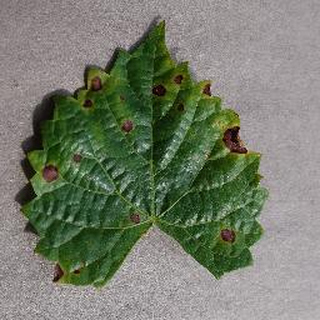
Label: grape_black_rot